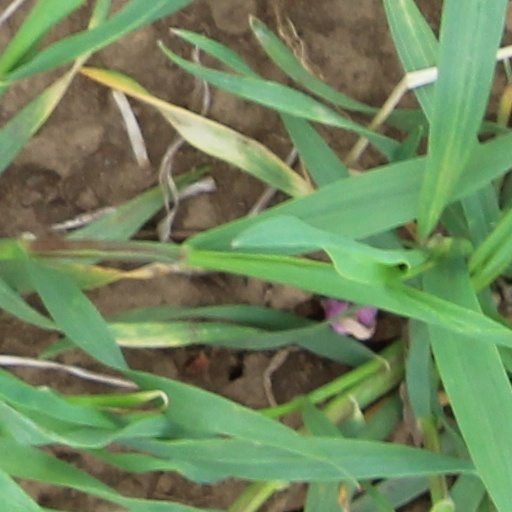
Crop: wheat